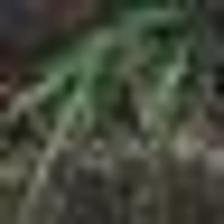
Label: clustered